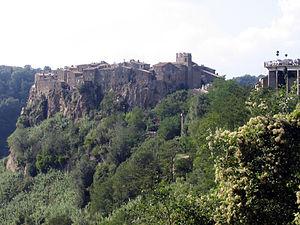
Calcata est une commune italienne de la province de Viterbe dans la région Latium en Italie.